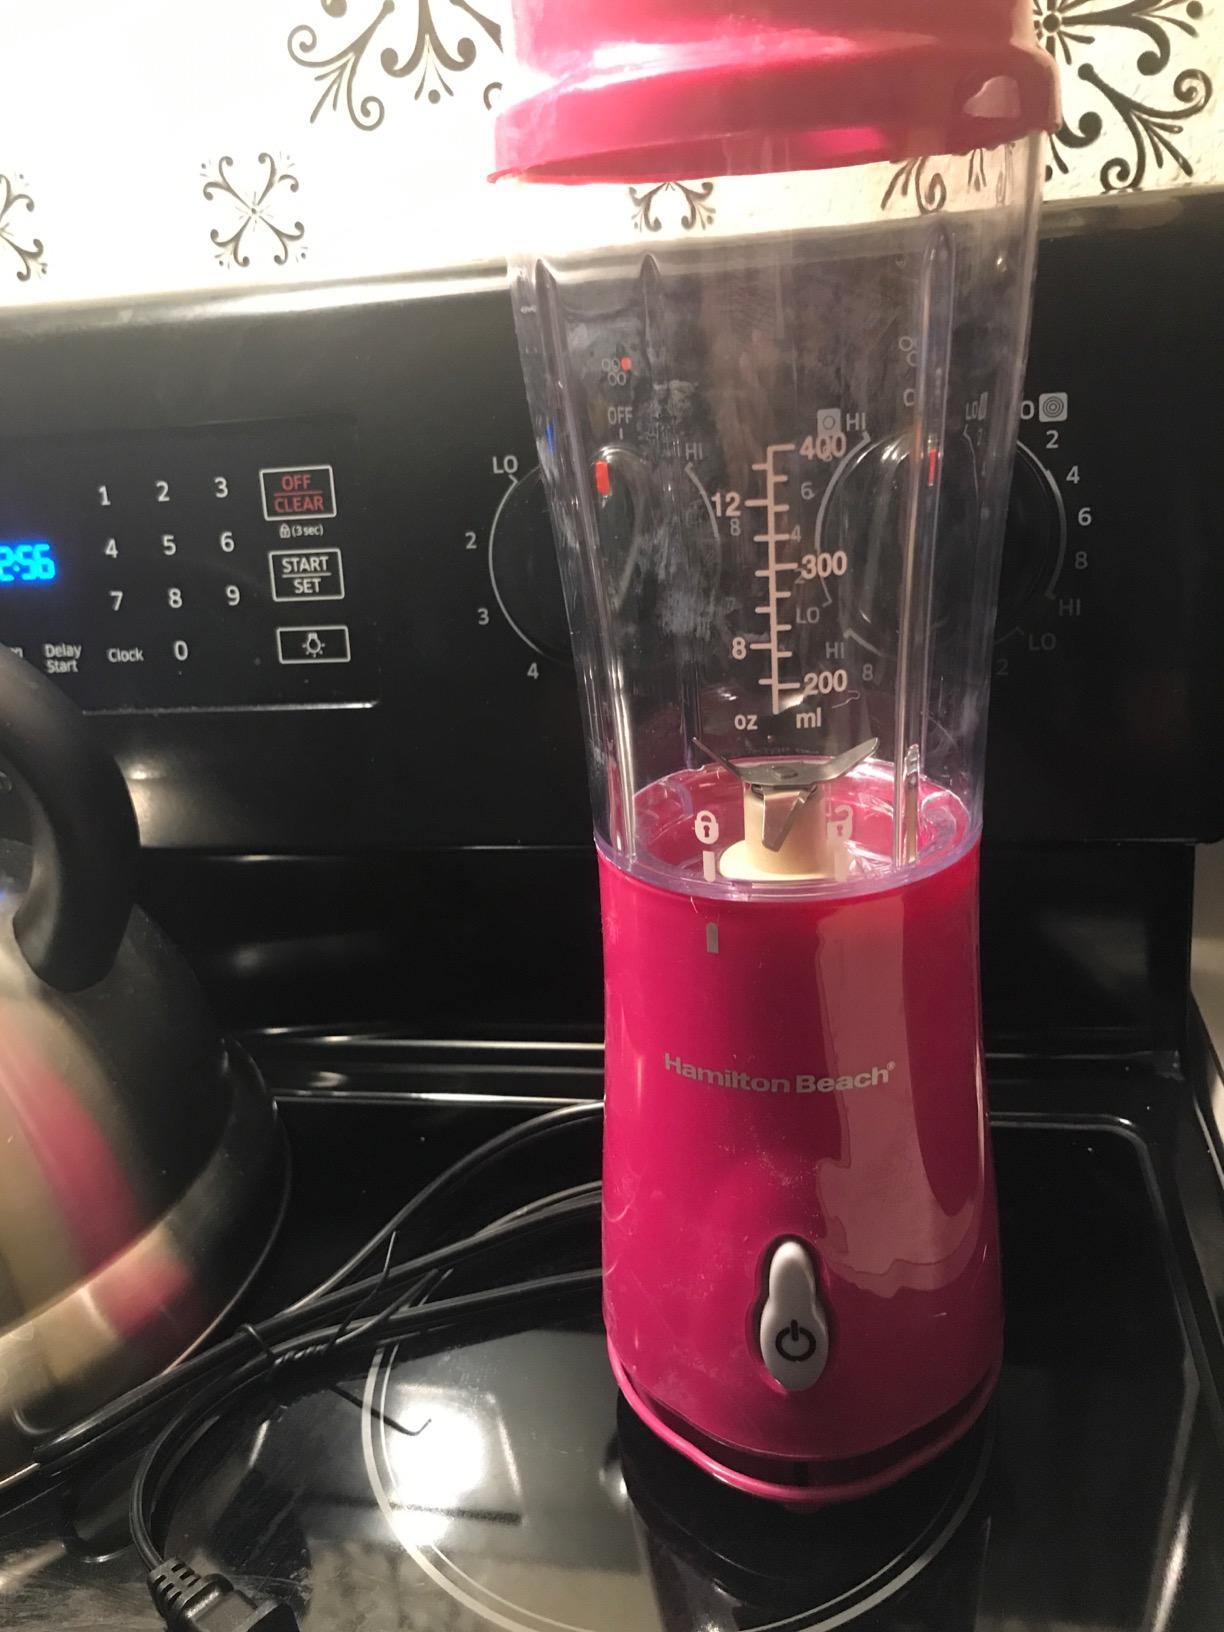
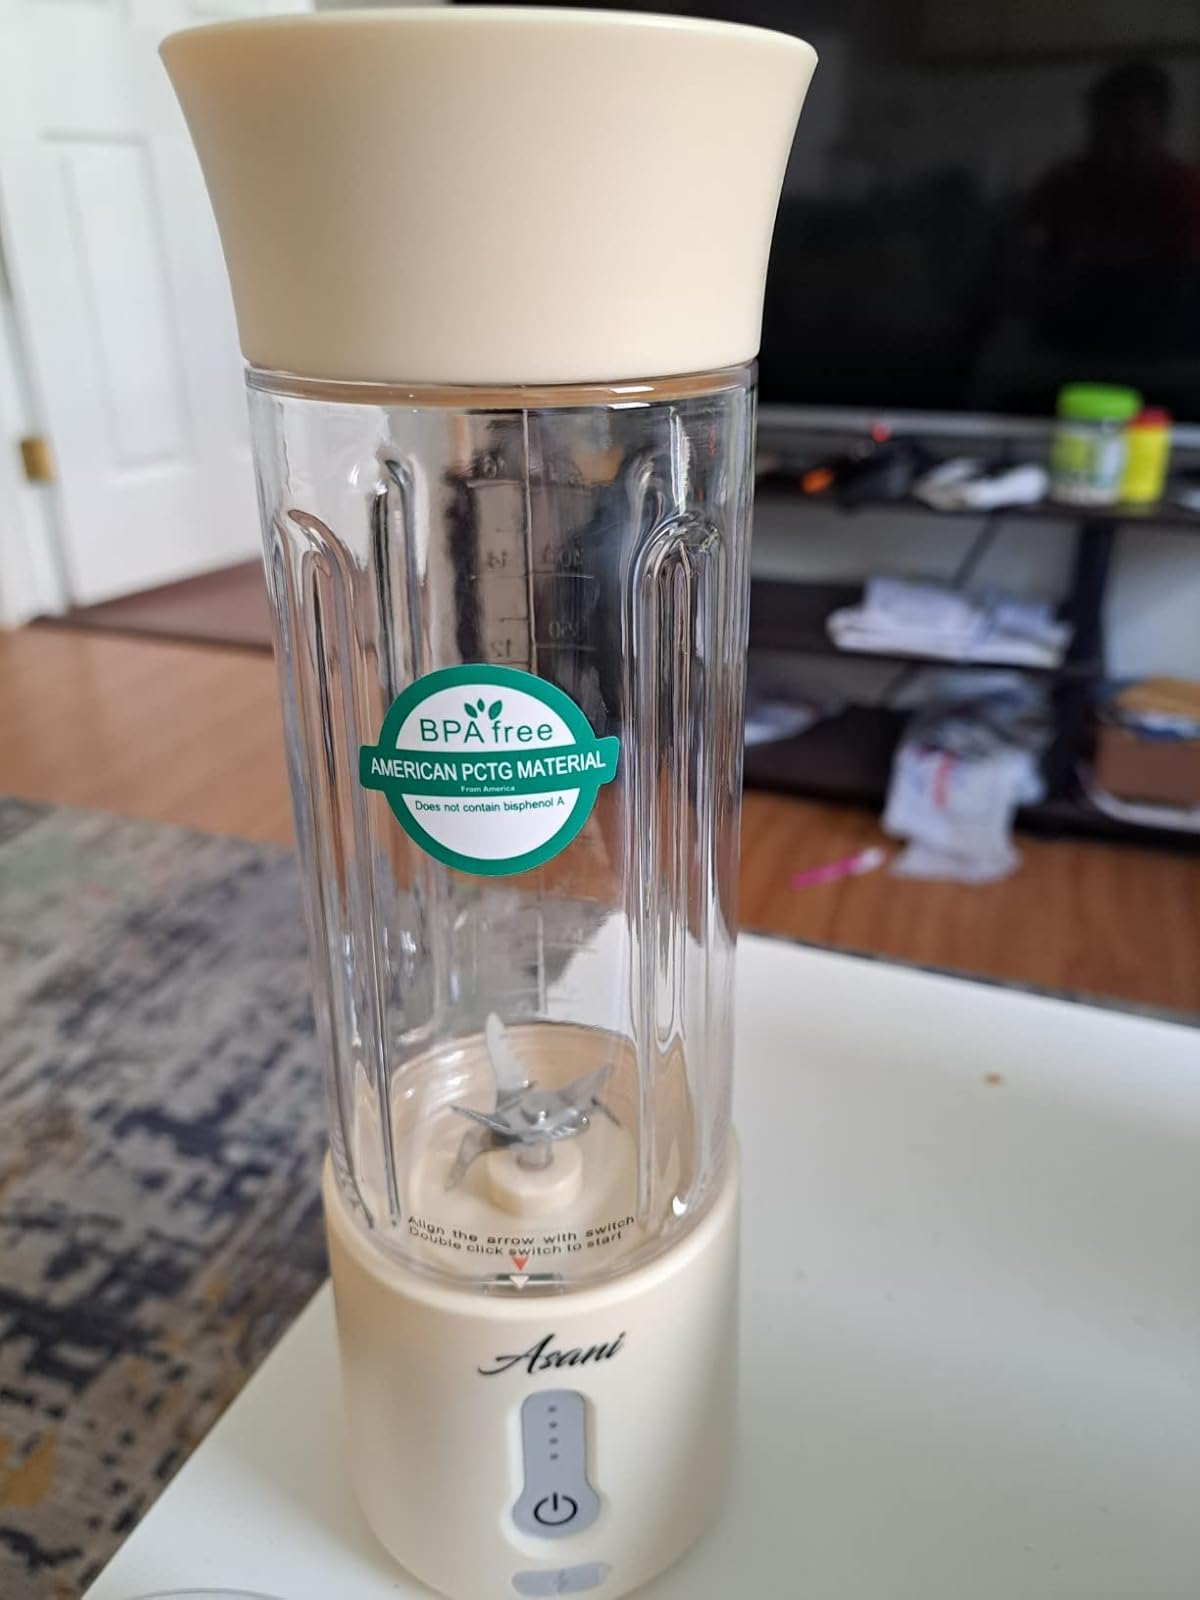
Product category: items_blender
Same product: no